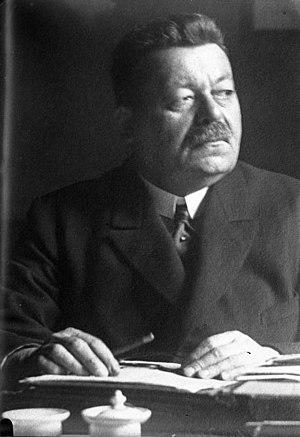
Le mot socialisme recouvre un ensemble très divers de courants de pensée et de mouvements politiques, dont le point commun est de rechercher une organisation sociale et économique plus juste. Le but originel du socialisme est d'obtenir l'égalité sociale, ou du moins une réduction des inégalités et, notamment pour les courants d'inspiration marxiste, d'établir une société sans classes sociales. Plus largement, le socialisme peut être défini comme une tendance politique, historiquement marquée à gauche, dont le principe de base est l'aspiration à un monde meilleur, fondé sur une organisation sociale harmonieuse et sur la lutte contre les injustices. Selon les contextes, le mot socialisme ou l'adjectif socialiste peuvent qualifier une idéologie, un parti politique, un régime politique ou une organisation sociale.